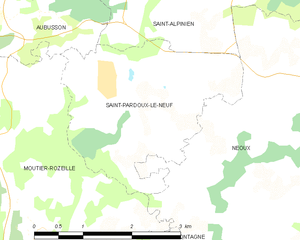
Saint-Pardoux-le-Neuf est une commune française située dans le département de la Creuse, en région Nouvelle-Aquitaine.